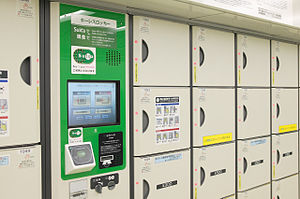
Suica / Etymologi
Nøglefrit skabs-system til Suica og Pasmo på Shibuya Station
Suica er et genoptankeligt kontaktfrit betalingschipkort, som primært benyttes til betaling for togtransport i Japan, dvs. en slags rejsekort. Kortet kom på markedet 18. november 2001 og benyttes på JR Eaststationer i Kantō-regionen. Det benyttes desuden sammen med JR Wests ICOCA-kort i Kansai-regionen og i San'yō-regionen. Det fungerer også sammen med JR Centrals TOICA-kort og JR Kyushus SUGOCA-kort. Suica fungerer også som betalingsmiddel i butikker og kiosker især på togstationer. Oktober 2009 var der i alt 30,01 mio. Suica-kort i omløb.